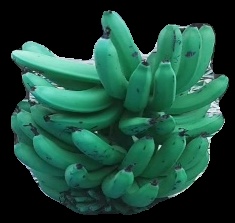
Variety: pachbale
Grade: grade3